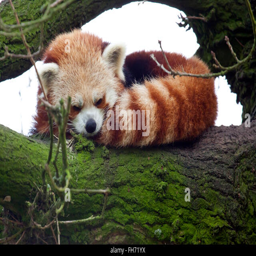
a red panda sitting in a tree